Yoga

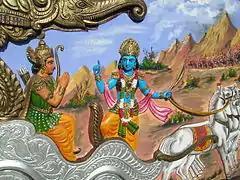
Krishna narrating the "Bhagavad Gita" to Arjuna

According to Geoffrey Samuel, the "best evidence to date" suggests that yogic practices "developed in the same ascetic circles as the early śramaṇa movements (Buddhists, Jainas and Ajivikas), probably in around the sixth and fifth centuries BCE." This occurred during India's second urbanisation period. According to Mallinson and Singleton, these traditions were the first to use mind-body techniques (known as "Dhyāna" and "tapas") but later described as yoga, to strive for liberation from the round of rebirth.